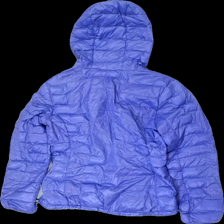
View: back
Type: Jacket
Category: Ladies
Brand: Not in the list
Brand text on label: Icepeak
Colors: Purple, Orange
Material: 76% nylon, 24% viscose
Size: 42
Season: All
Smell: Minor
Price range: 50-100
Recommended usage: Reuse